Judiciary of Sri Lanka

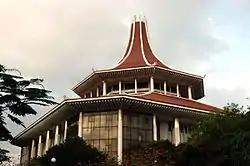
The Supreme Court Complex

The current system of courts is defined by the Judicature Act No 02 of 1978. However, the modern form of the European form of justice originated during the Dutch colonial occupation of the coastal areas of Sri Lanka in the nineteenth century. Local forms of civil and criminal law as well as a system of courts, existed for centuries prior to the European colonization.